Railways on the Isle of Wight

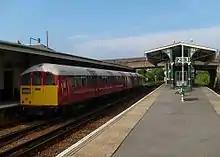
Class 483 train introduced in 1990, seen at St John's Road in 2007.

In 1990, the newer fleet of Class 483 trains replaced the older electric units on the Ryde-Shanklin line. The line and passenger services were branded as "Island Line" (replacing the former "RydeRail" brand), and in 1996 the passenger service was privatised as the Island Line franchise, which was absorbed into the South Western franchise in 2007. Since then, electric services on the line have continued to run under the name Island Line Trains. The route is unique within the UK's franchised rail network in being vertically integrated - while Network Rail own the Island Line's infrastructure, it is leased out to the operator who is therefore responsible for everyday maintenance of the track and immediate foundations as well as the trains that run on it.